Tibshelf

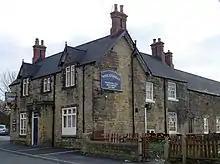
The Wheatsheaf

Pubs which remain at time of writing are (from West to East) The Crown Hotel, The Royal Oak (as of 2017 re-branded as "The Twisted Oak"), King Edward VII, and The White Hart. Recently closed pubs include Tibshelf & Newton Miners' Welfare, The Slap and Tickle, The Wheatsheaf and Brook Street Social Club. At its "pub peak", Tibshelf had ten such establishments within its boundary. The closed public house The Slap and Tickle was demolished in 2014 and construction began on a new building to relocate the Co-Operative store from further up High Street. The Wheatsheaf closed shortly after 2010 and has been converted into private dwellings.